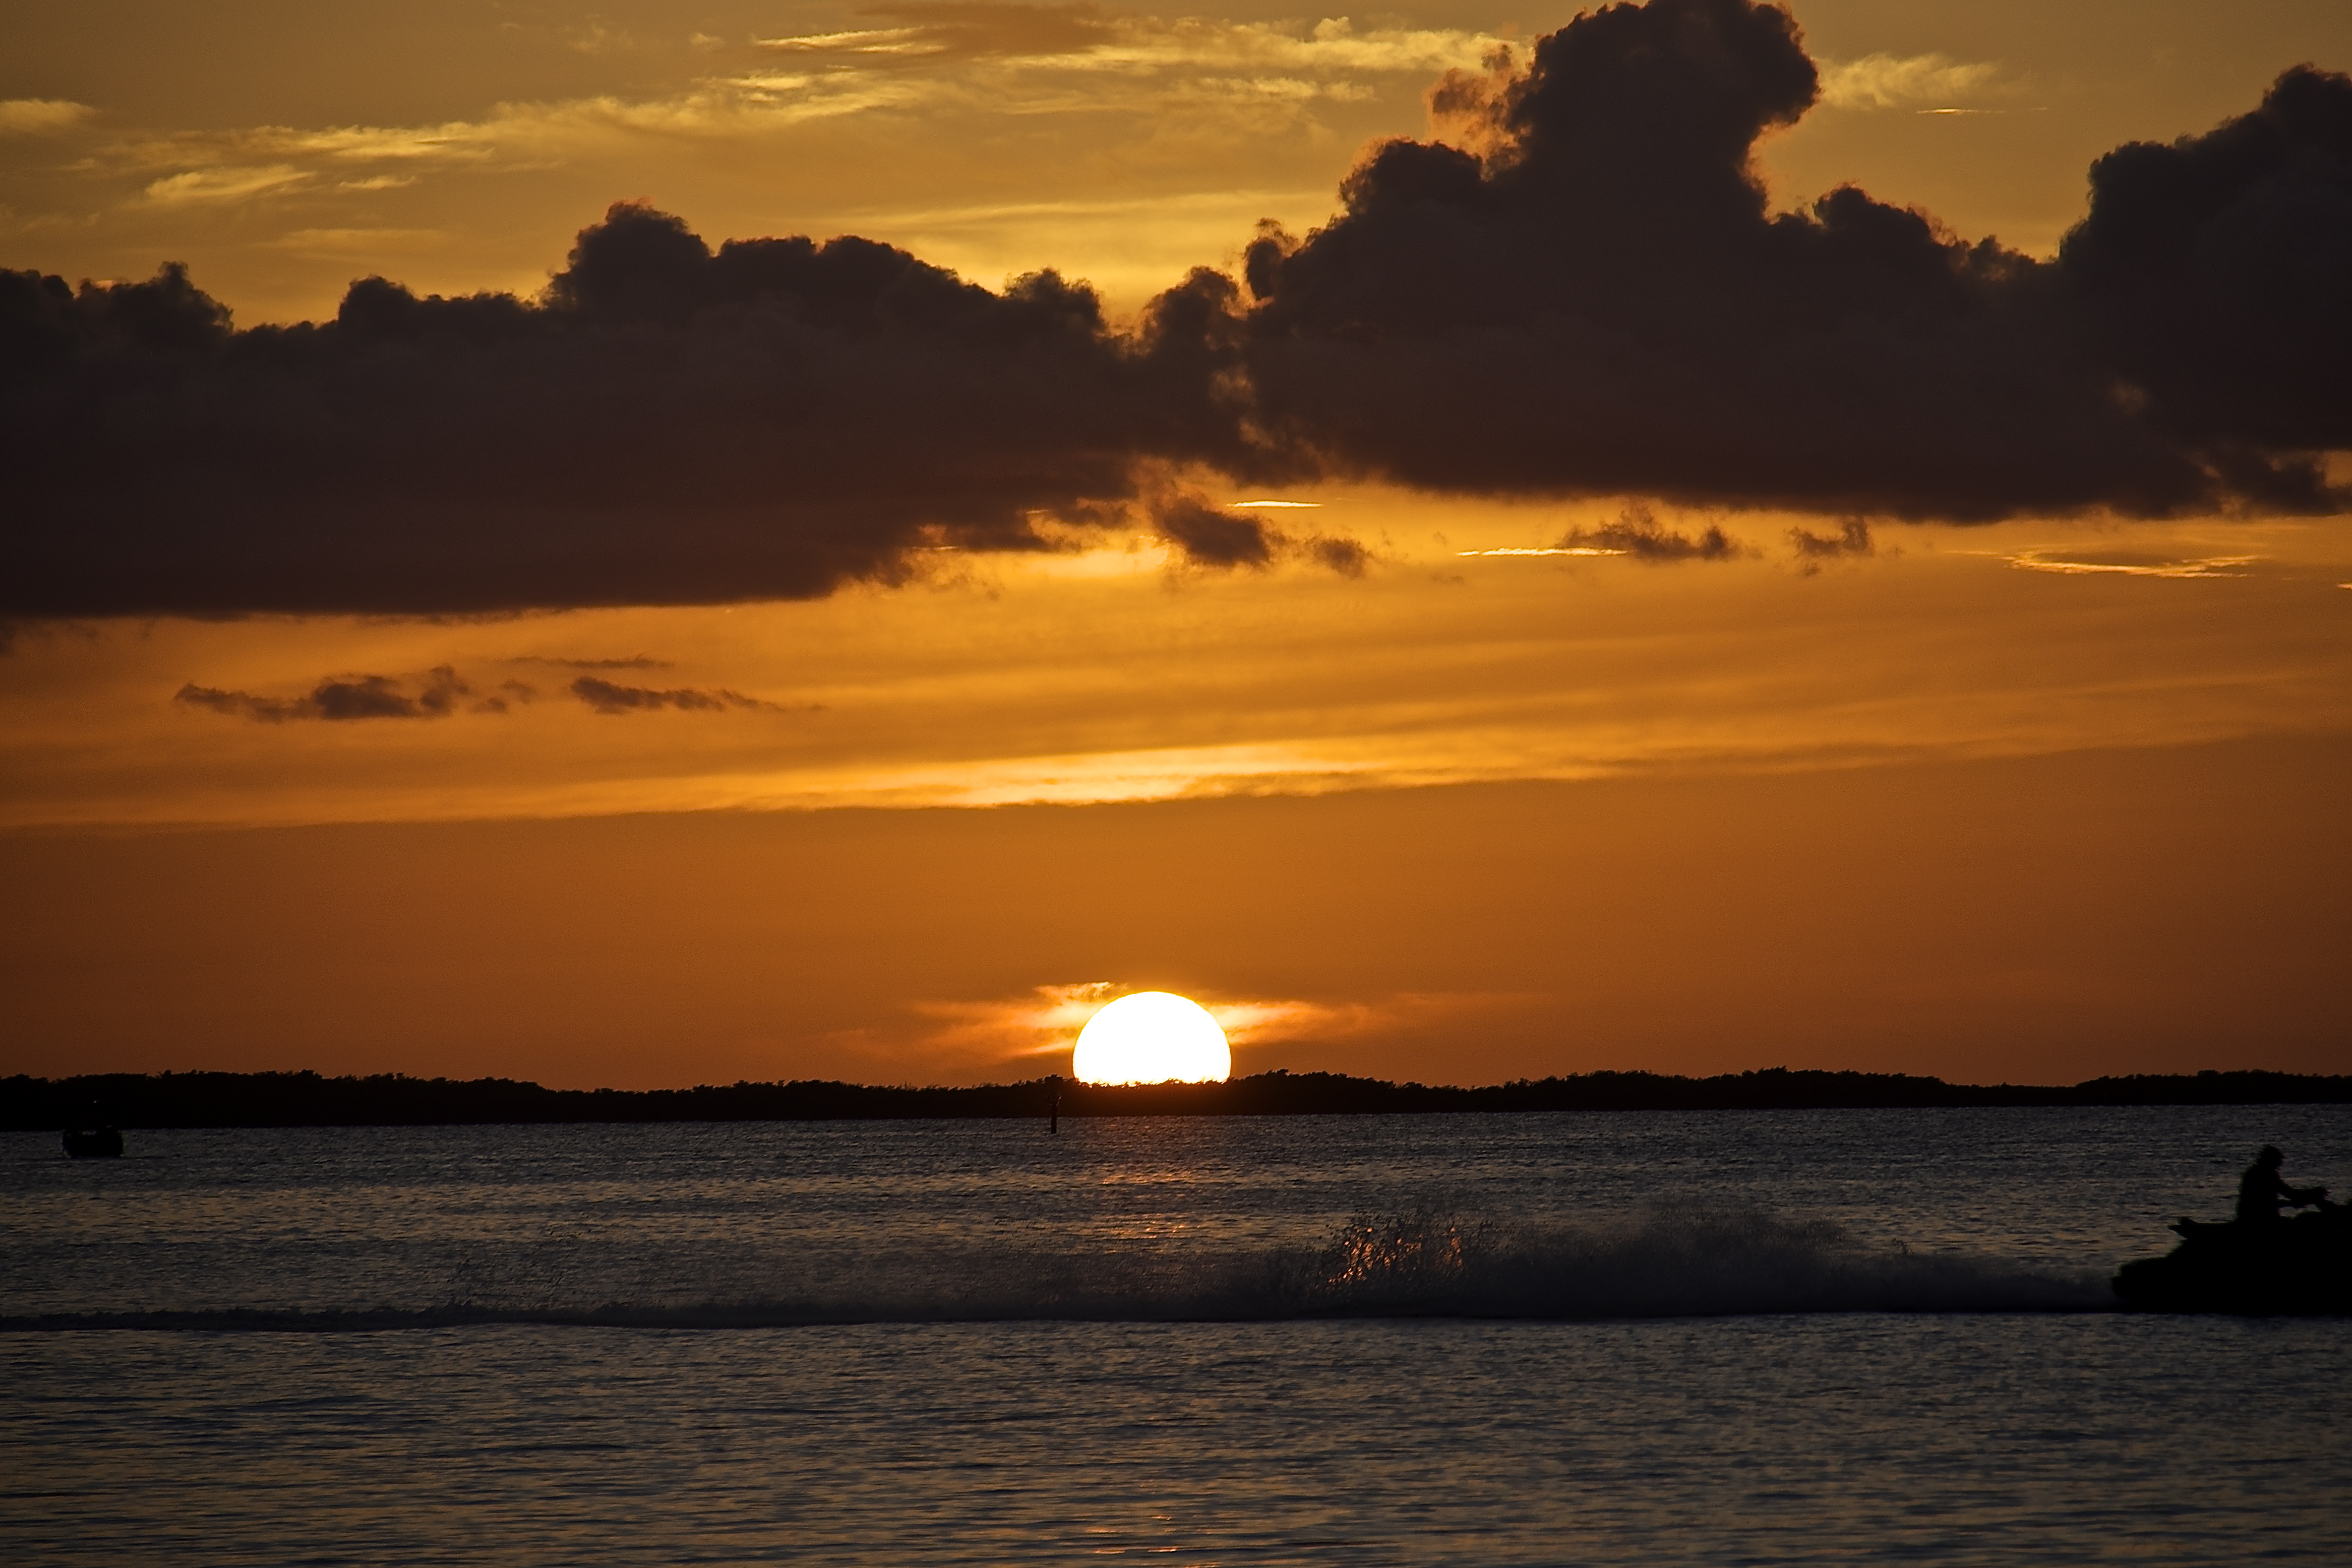
beach, sea, coast, water, nature, ocean, horizon, silhouette, cloud, sky, sun, sunrise, sunset, sunlight, morning, wave, dawn, dusk, evening, seascape, bay, seashore, clouds, afterglow, red sky at morning